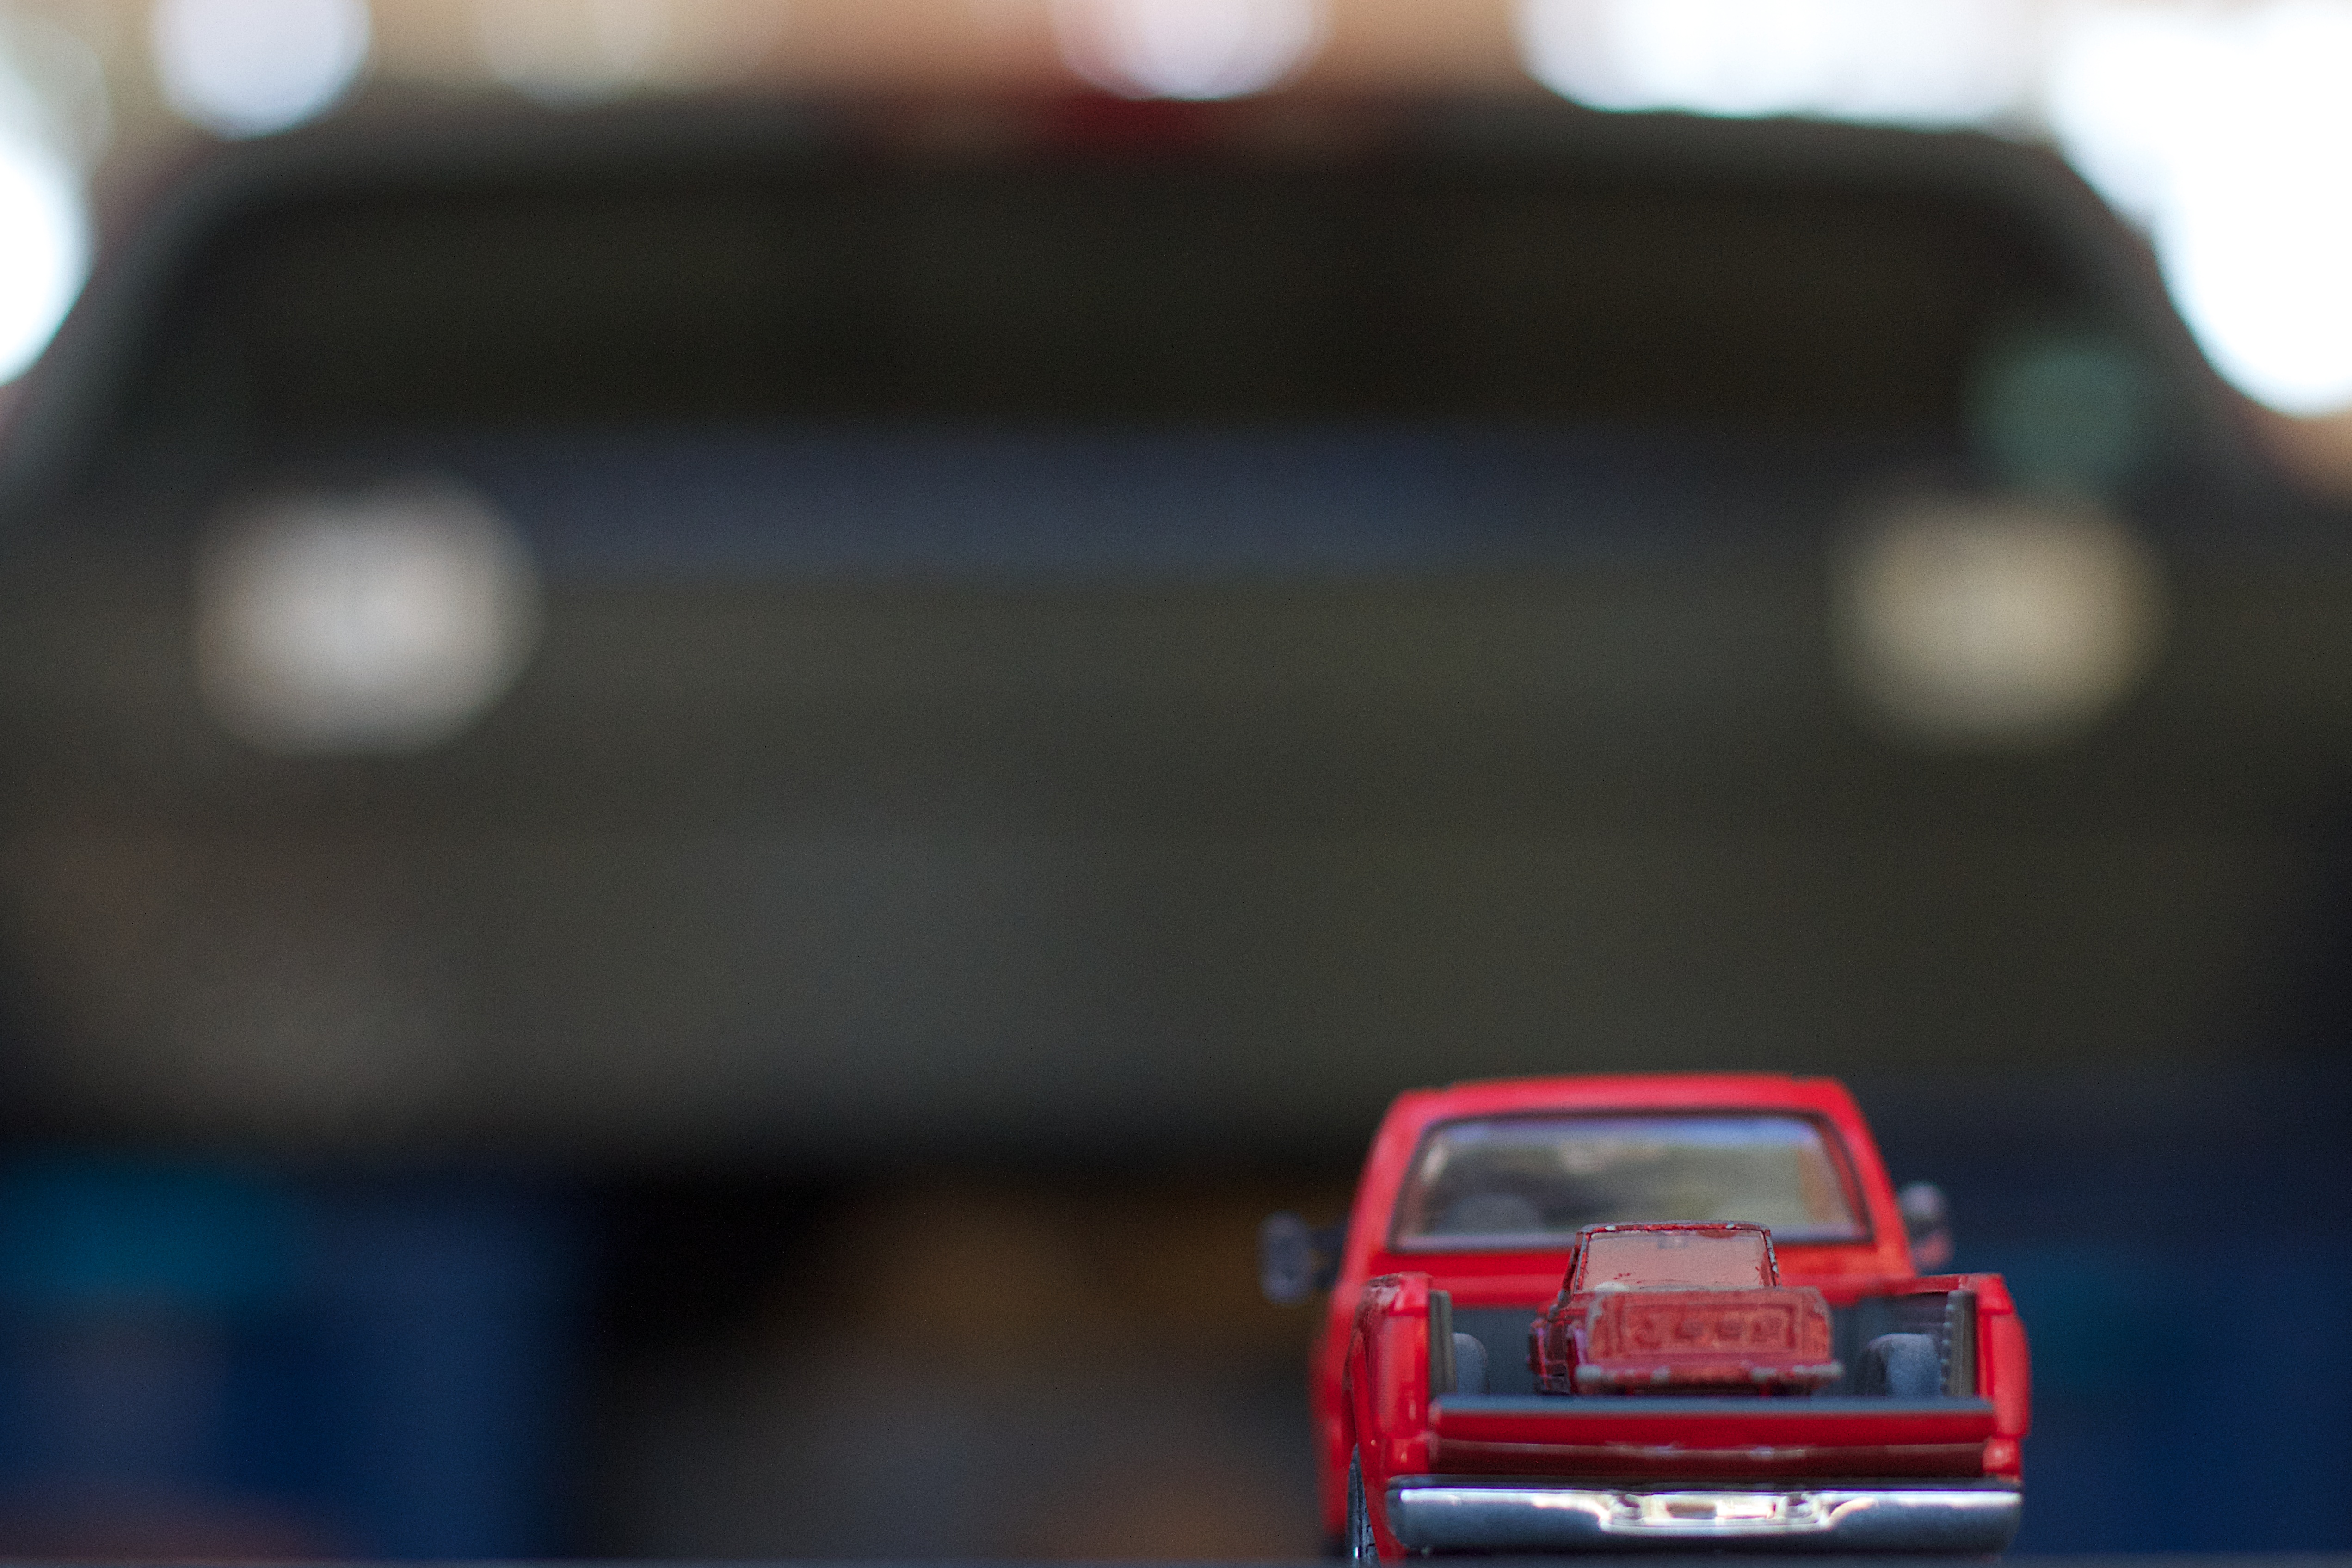
car, driving, truck, vehicle, sports car, supercar, 2016366, meta, model car, automobile make, automotive exterior, vehicle registration plate